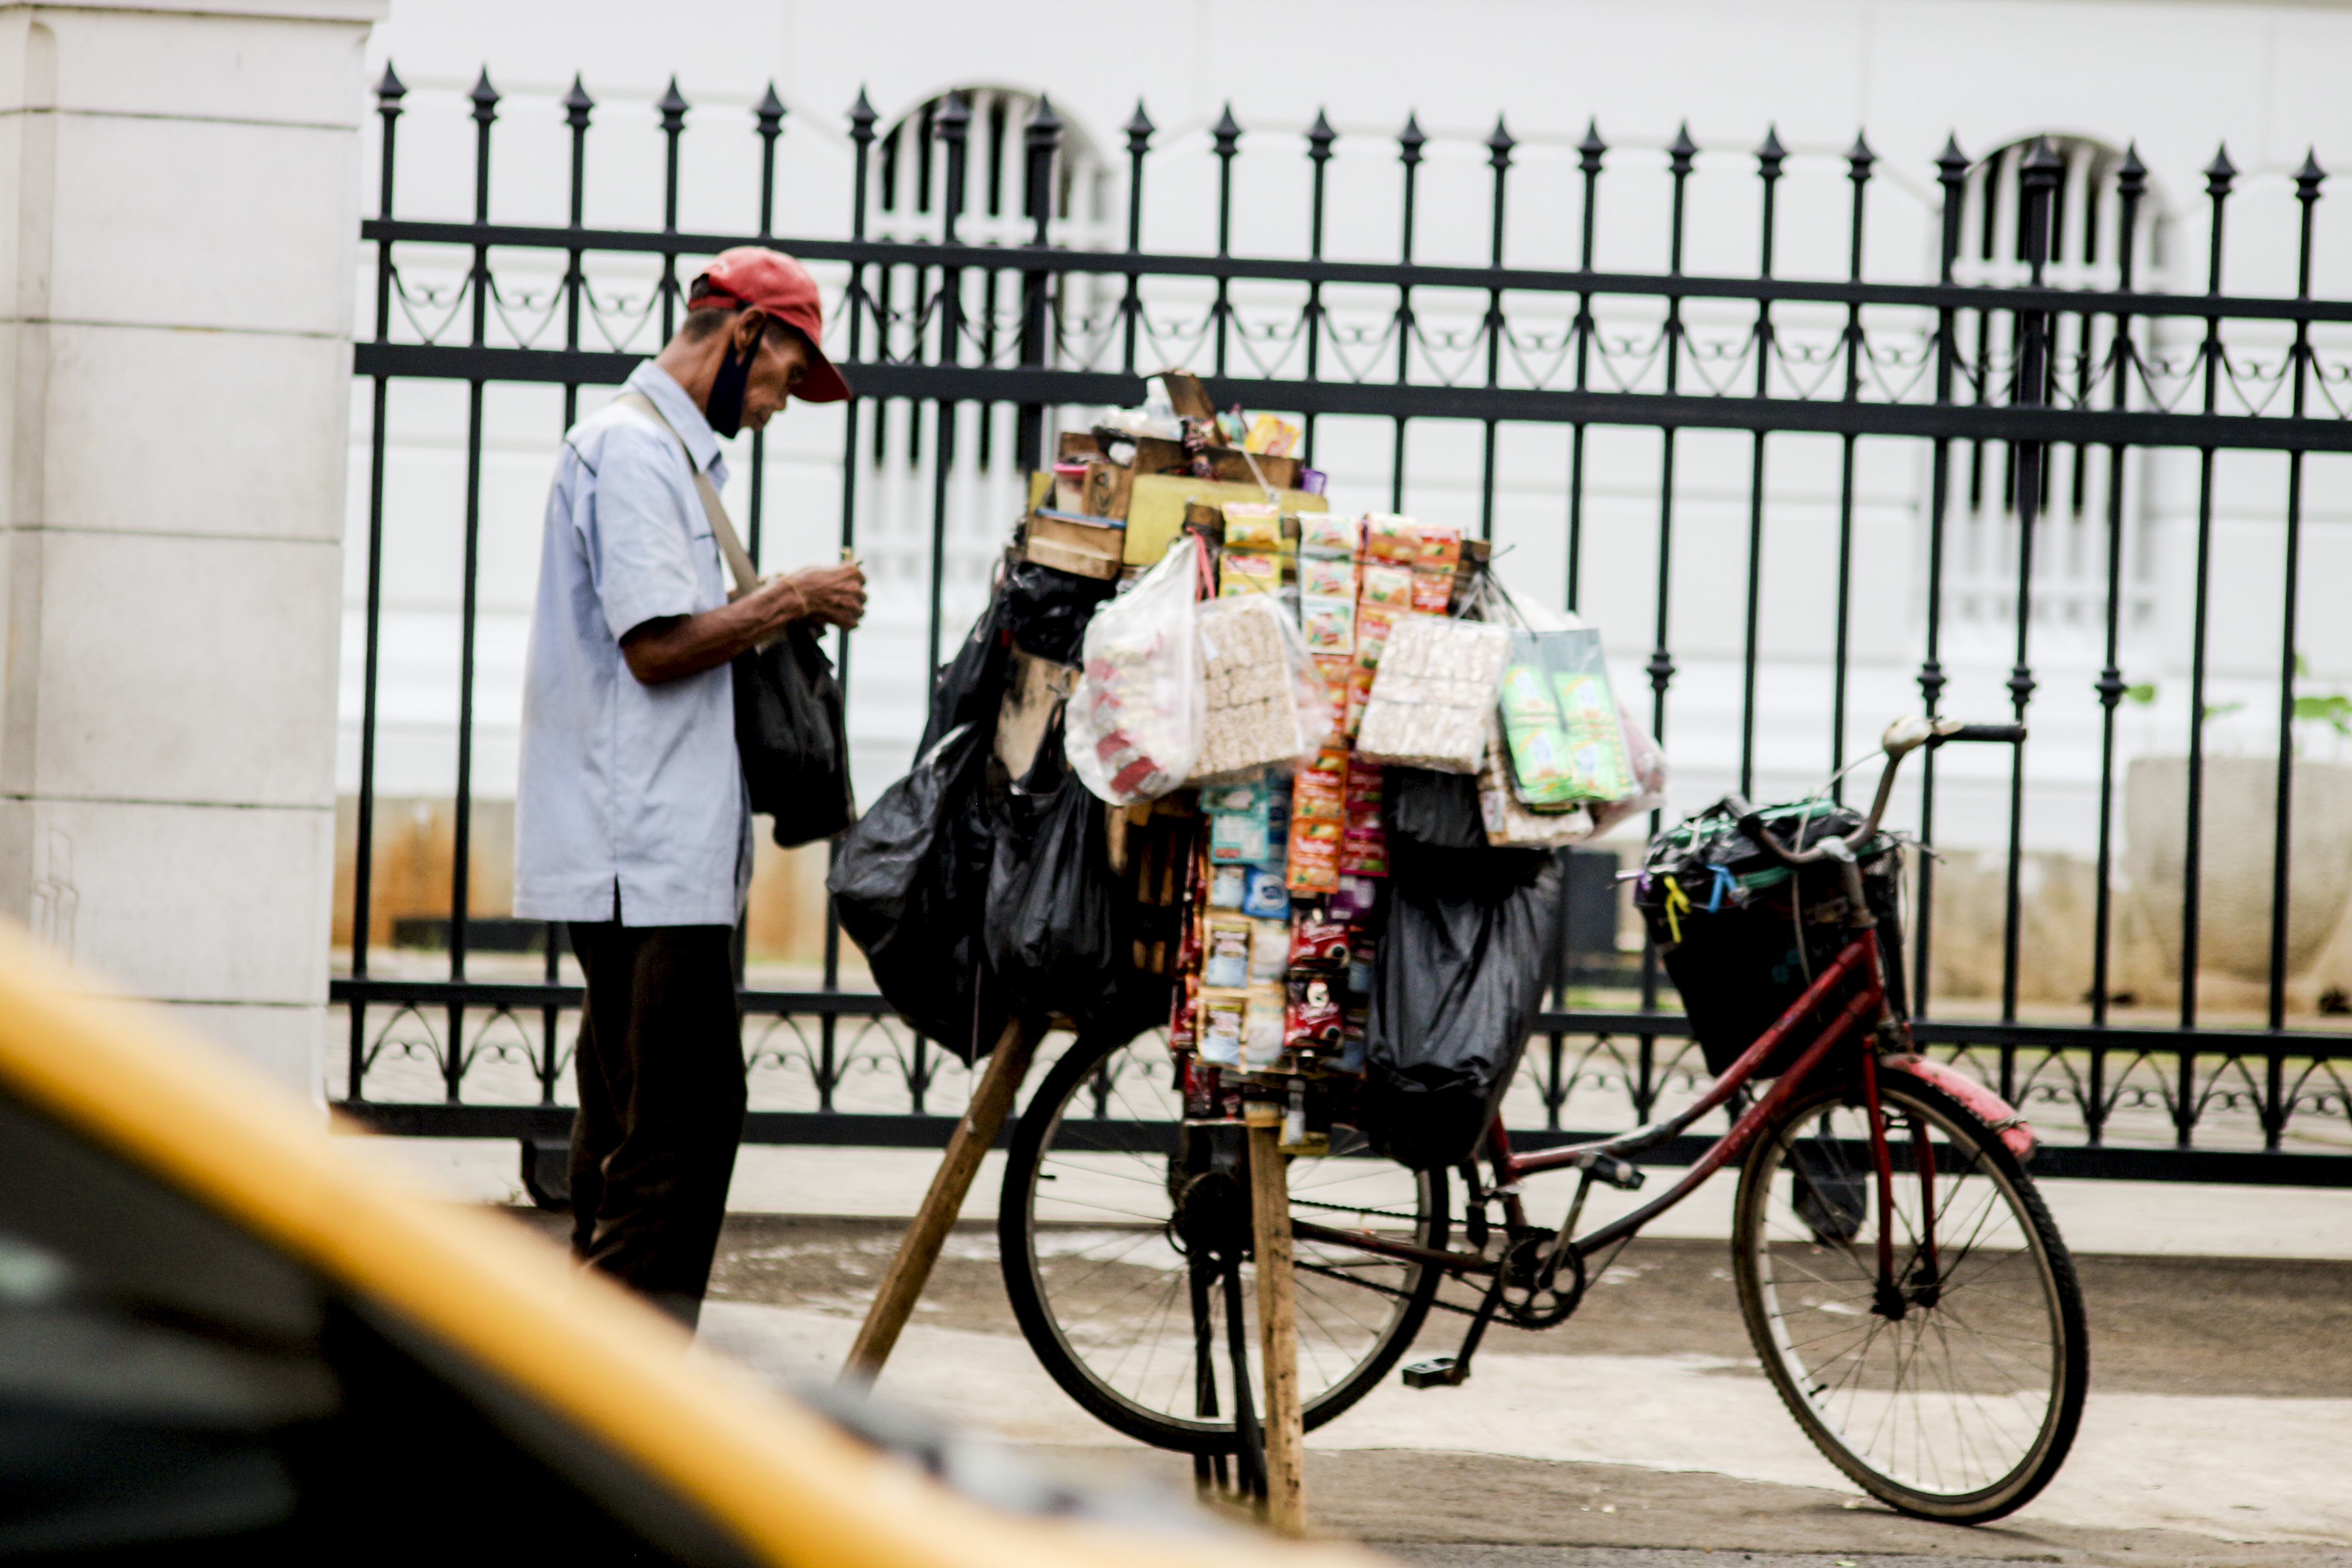
natural, mode of transport, vehicle, product, transport, bicycle basket, cart, snapshot, bicycle, rickshaw, bicycle accessory, street, photography, street fashion, travel, road